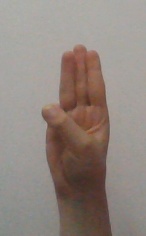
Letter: thaa